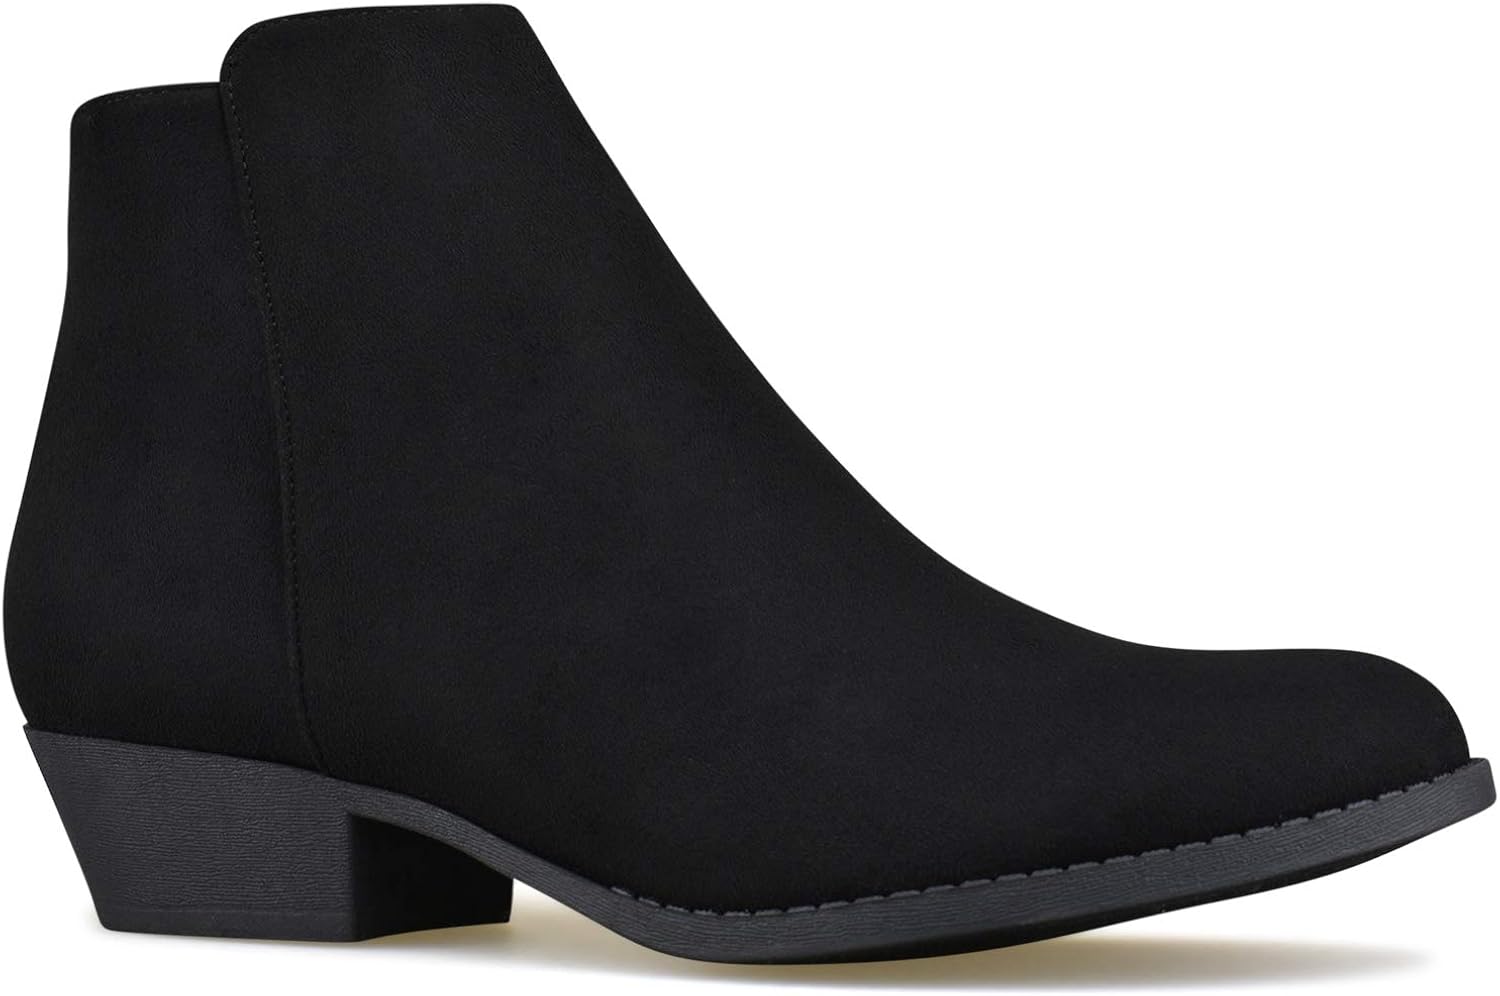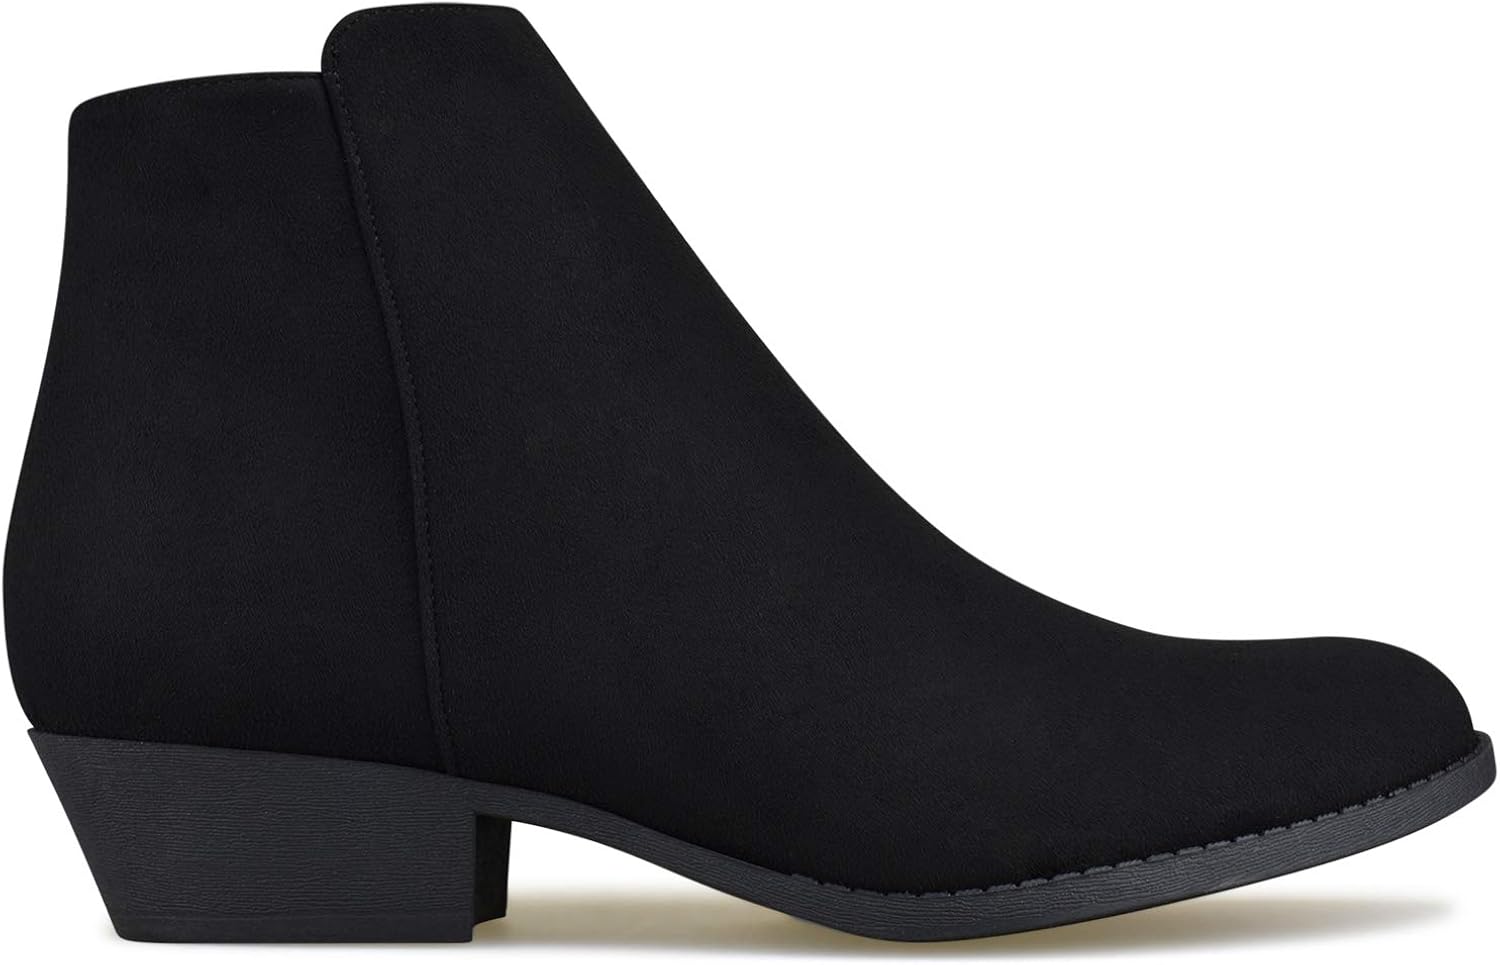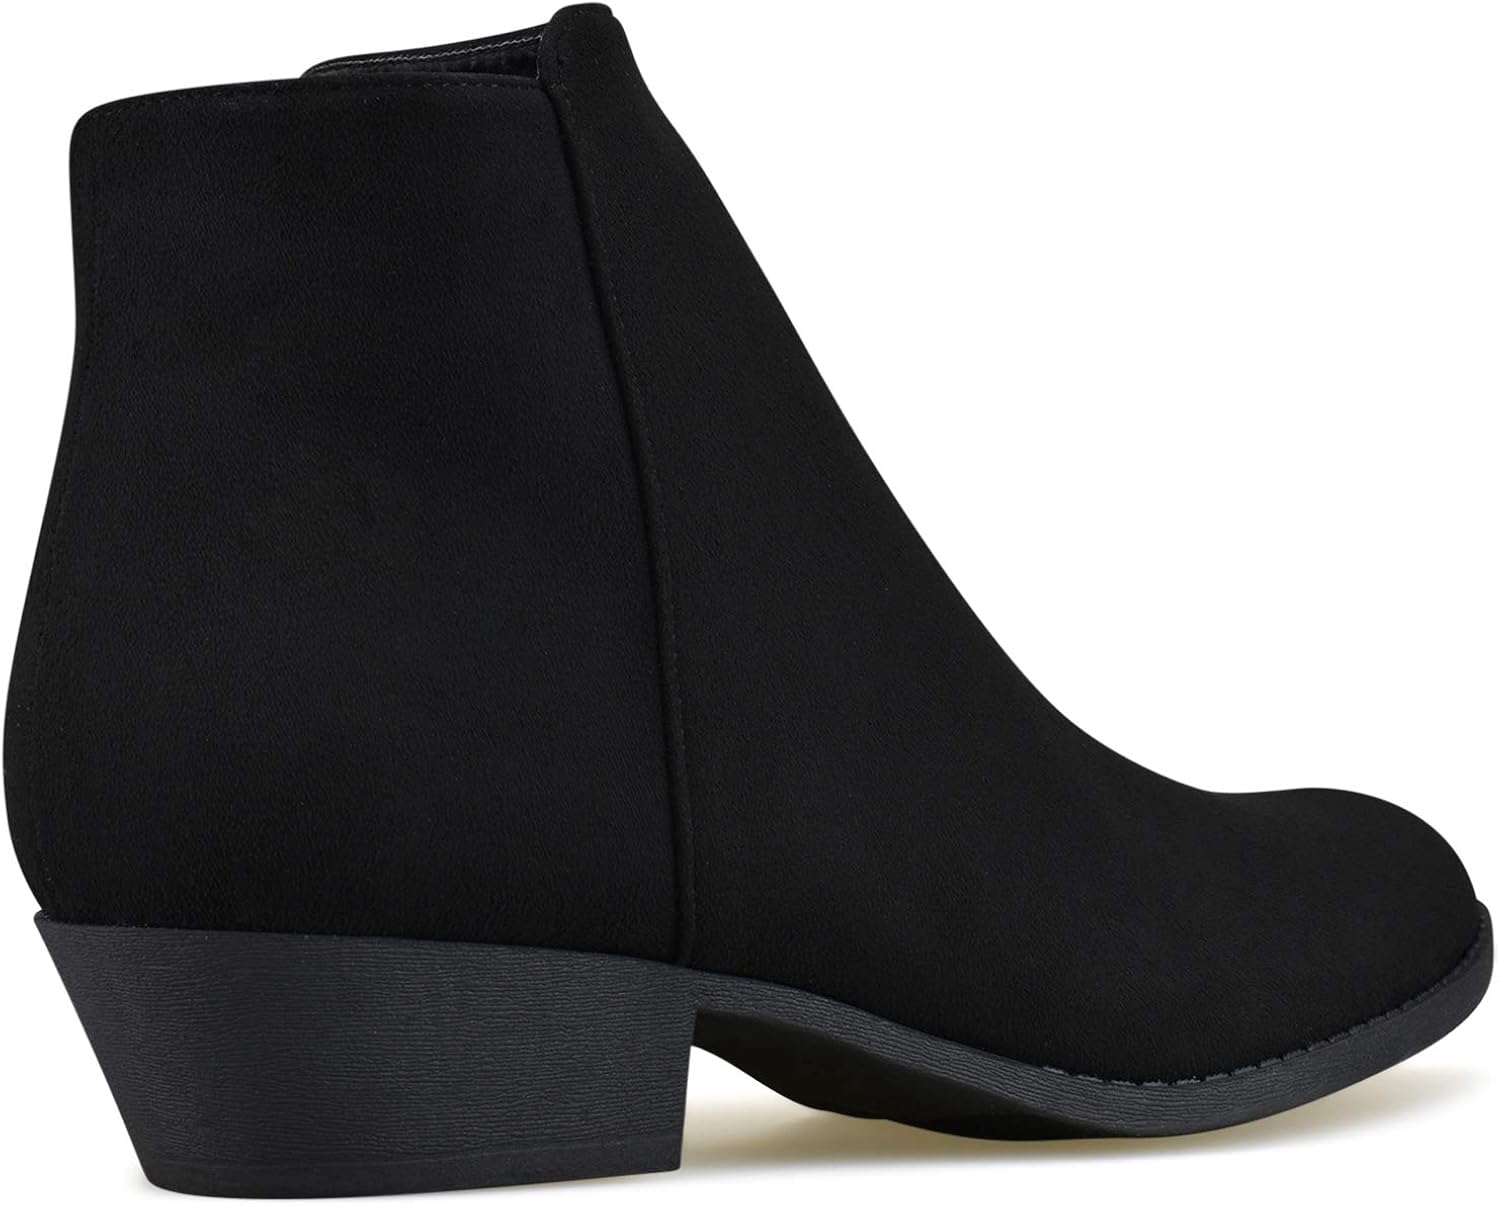
Premier Standard - Women's Side Zipper Closed Toe Booties - Low Heel Casual Comfortable Walking Booties
Category: AMAZON FASHION
Zipper booties work all year round! These ankle booties have a trendy zipper with a wooden, block heel and a vegan suede or pu upper.
Features: Rubber sole | Shaft measures approximately 4" from arch | Heel measures approximately 1.5 inches" | PERFECT FIT AND STYLE: Versatile, side zipper ankle boots have a simple, sleek upper made out of vegan suede and a low, stacked heel adds some inches to your look. Perfect for festivals and year round wear! | ENDLESS OUTFIT COMBINATIONS: Outfit and pair these boots from dusk until dawn! From jeans to shorts, dresses and skirts of any length, these booties are a surefire way to top off any outfit. | DURABLE LONG LASTING COMFORT: Effortlessly slips these on and off. A sturdy rubber outsole ensures maximum comfort through prolonged wear. A slightly lifted ankle heel (1.5") adds to your height and lengthens your legs. | FINEST QUALITY: Worn for every season, these booties feature a comfortable cushioned insole that snuggles your feet to provide comfort with every step. | MEASUREMENTS: Heel 1.5", 4" shaft, 11.75" opening circumference.